Guimarães

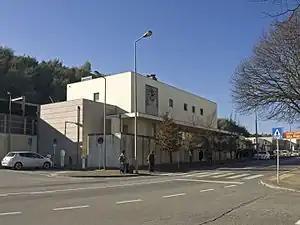
The new Guimarães train station, terminus of the Guimarães line

There are two stations headquartered in the town: Radio Fundação (95.8 FM) and Radio Santiago (98.0 FM).